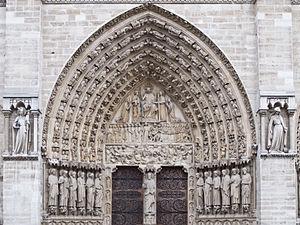
Le portail du Jugement Dernier de la Cathédrale Notre-Dame de Paris, France.